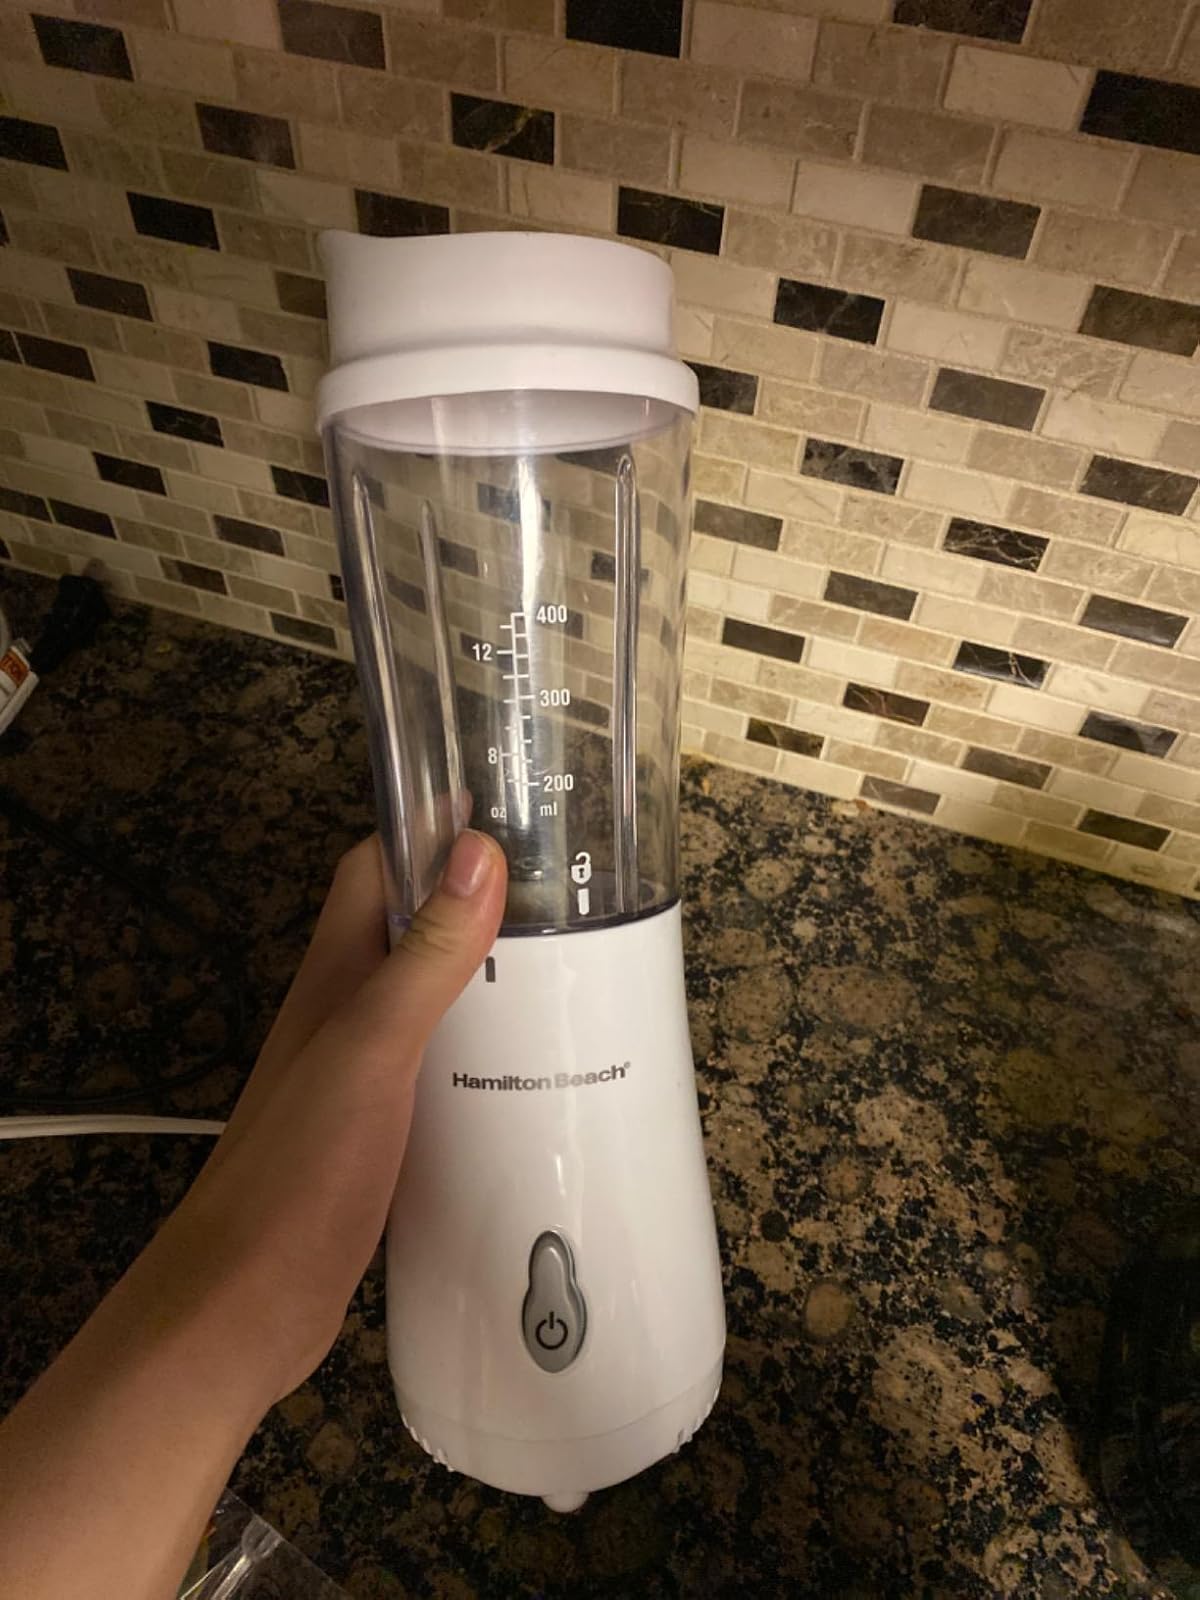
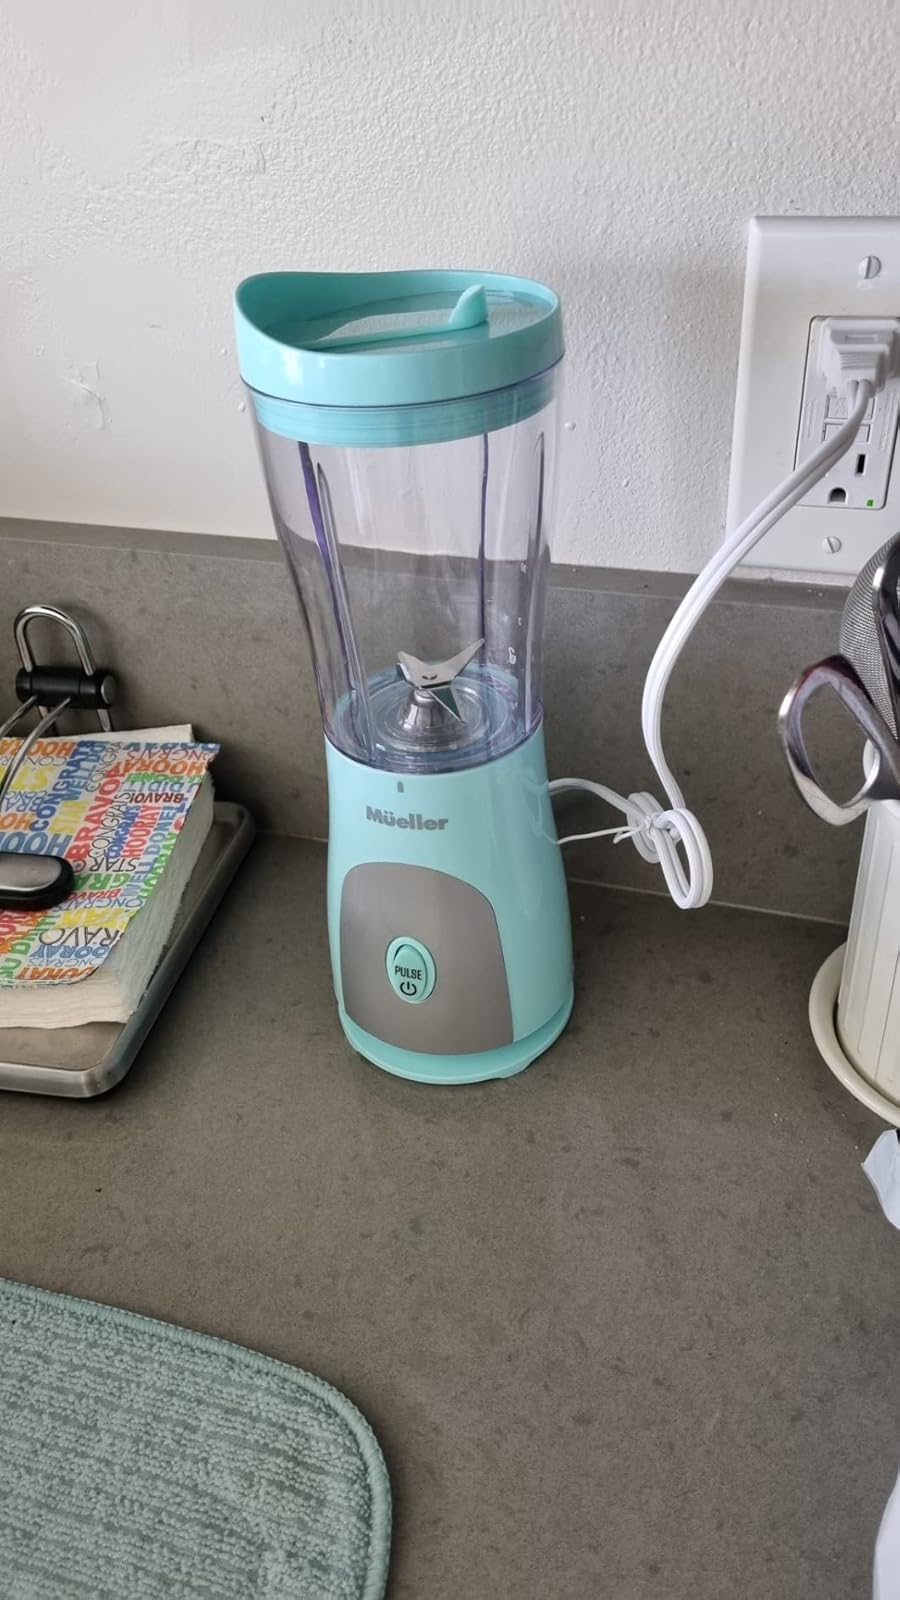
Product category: items_blender
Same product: no